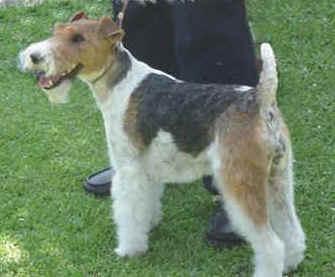
wire-haired_fox_terrier